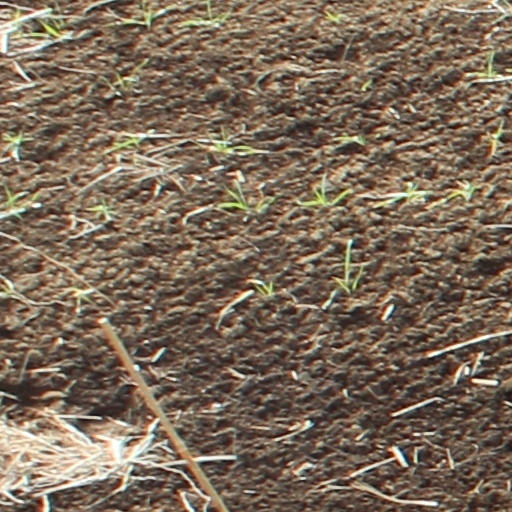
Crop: wheat